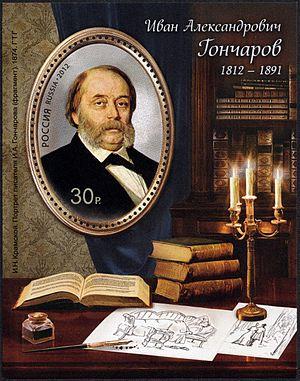
Ivan Aleksandrovitch Gontcharov, né à Simbirsk le 6 juin 1812 et mort à Saint-Pétersbourg le 15 septembre 1891, est un écrivain russe.